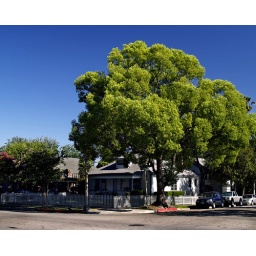
A house with a white picket fence and a tree in South Pasadena, CA